Sami Callihan

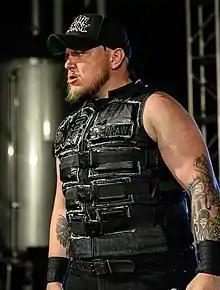
Callihan in 2019

Samuel Alton Johnston (born September 1, 1987), better known by the ring name Sami Callihan, is an American professional wrestler and promoter. He is signed to Total Nonstop Action Wrestling (TNA), where he is a former Impact World Champion. He previously wrestled for Lucha Underground under the ring names Jeremiah Crane, and later, Jeremiah Snake, and on the independent circuit.